Louis Hector Leroux

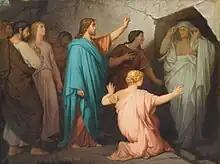
"La Résurrection de Lazare", Leroux's second-place entry to the Prix de Rome in 1857; Musée d’Orsay

In 1857, 1858, and 1859 he entered the annual competition for the Prix de Rome, administered by the Institut de France, which awarded the Grand Prix winner a multi-year scholarship to study and paint in Rome. He came close; his painting for 1857, when the assigned subject was the resurrection of Lazarus, received the Premier Second Grand Prix. After 1859, Leroux could no longer compete for the prize, which was restricted to entrants under the age of thirty. Determined that Leroux should go to Rome, his master Picot, along with Hippolyte Flandrin and Léon Halévy of the Institut, arranged for Leroux to receive a commission in 1860 from the École des beaux-arts de Paris to produce a copy of Titian's "Sacred and Profane Love" at the Galleria Borghese in Rome. The commission paid for his travel and provided lodging at the French Academy in Rome, alongside the winners of the Prix de Rome.